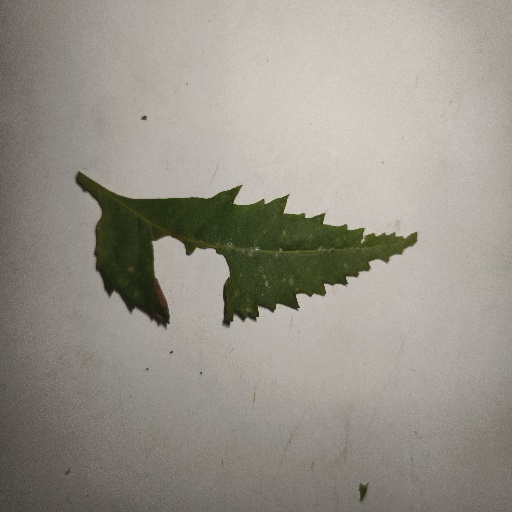
Species: Neem
Leaf condition: Shot Hole Leaf